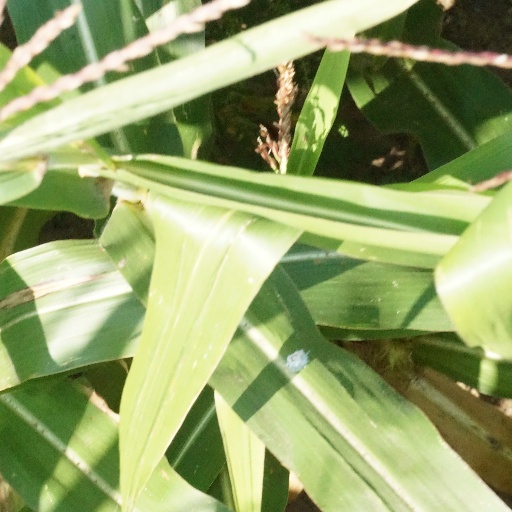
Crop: maize; corn